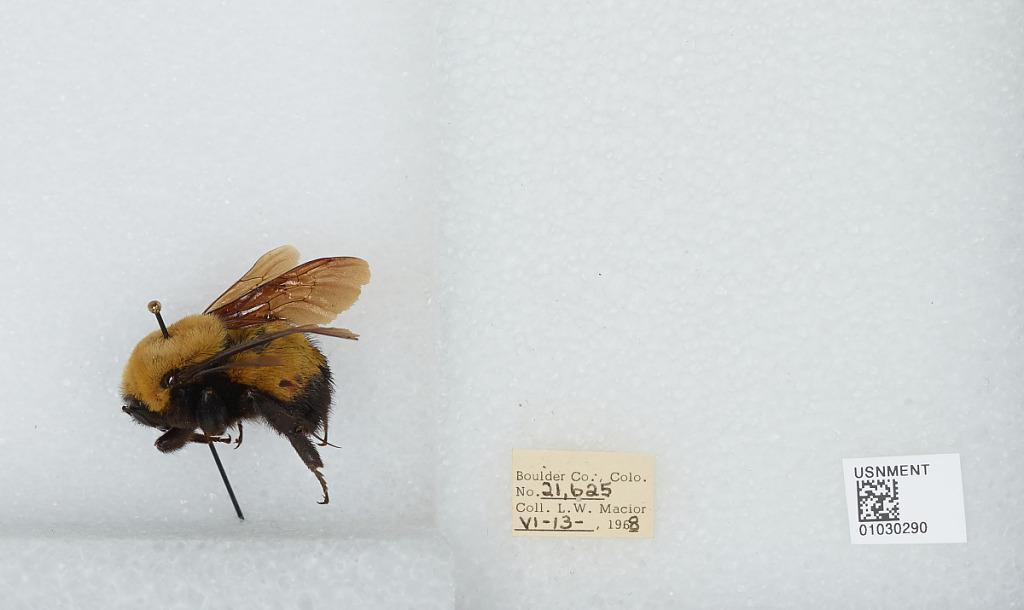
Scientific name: Bombus (Separatobombus) morrisoni Cresson
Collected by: L. Macior
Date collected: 1968-6-13
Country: United States
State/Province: Colorado
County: Boulder
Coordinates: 40.015, -105.27